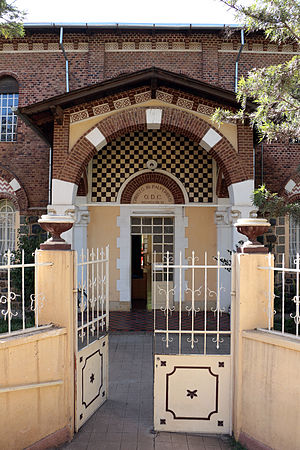
Eritrea / Kultur / Museer
Eritreanska nationale museum i Asmara
Eritrea er et land i det nordlige Østafrika. Landet grænser op til Sudan i vest, Etiopien i syd og Djibouti i sydøst. Landets øst- og nordøstlige side er det Røde Havs kyst, hvor Dahlakøerne ligger. Området var tidligere en italiensk koloni, blev annekteret af Etiopien i 1952 og efter løsrivelseskrig og folkeafstemning selvstændigt i 1993. Landet er rigt på råstoffer, blandt andre guld, sølv, nikkel, olie og naturgas.